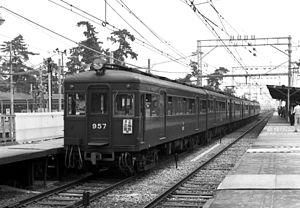
Locomotrice Hankyū 957, Ligne n° 7, gare de Kobe Shukugawa